Toledo Cathedral

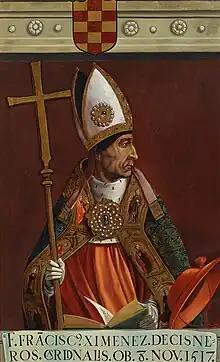
Cardinal Ximénes de Cisneros

For many years, an unwritten popular tradition has held that there was originally a church from the era of the first Archbishop Eugene (Saint Eugene of Toledo) located in the same place as the present cathedral. This church was consecrated for a second time in the year 587, after having undergone some alterations, as testified by a 16th-century inscription preserved on a pillar in the rear of the nave of the church which states: